New Glasgow, Nova Scotia

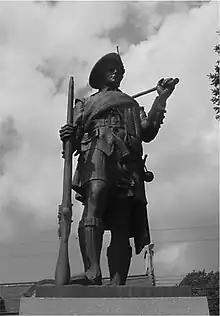
Hector Pioneer by sculptor John A. Wilson of New Glasgow, Nova Scotia (Wilson donated land for the Aberdeen Regional Hospital)

Scottish immigrants, including those on the ship Hector in 1773, settled the area of the East River of Pictou during the late 18th and early 19th centuries.